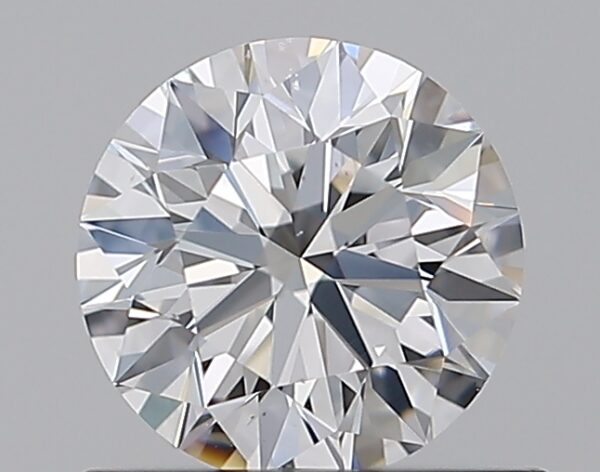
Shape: round
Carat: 0.7
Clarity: VS2
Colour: D
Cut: EX
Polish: EX
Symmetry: EX
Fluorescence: F
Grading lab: GIA
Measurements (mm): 5.66 x 5.69 x 3.55